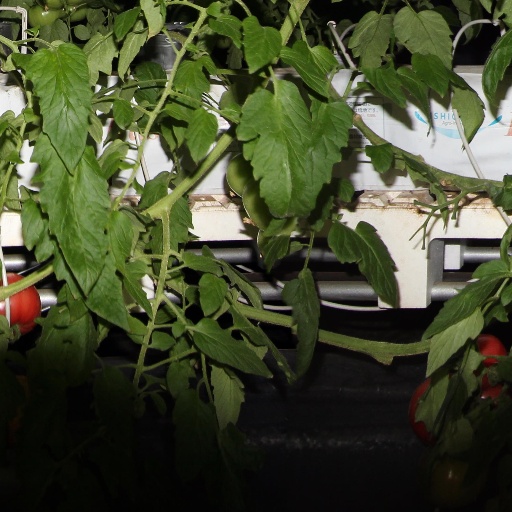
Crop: tomato